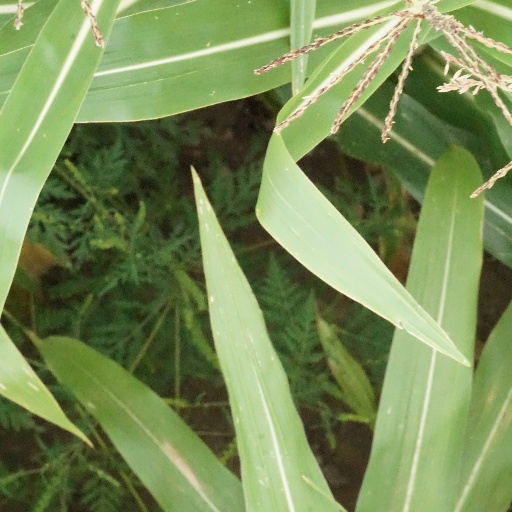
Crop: maize; corn